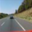
Label: road